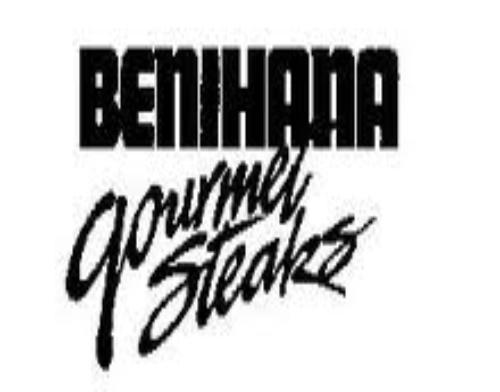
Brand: Benihana
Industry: Food